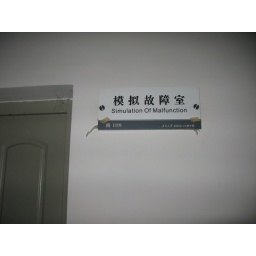
005 Label by a door in teaching building #14